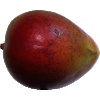
Label: Mango Red 1